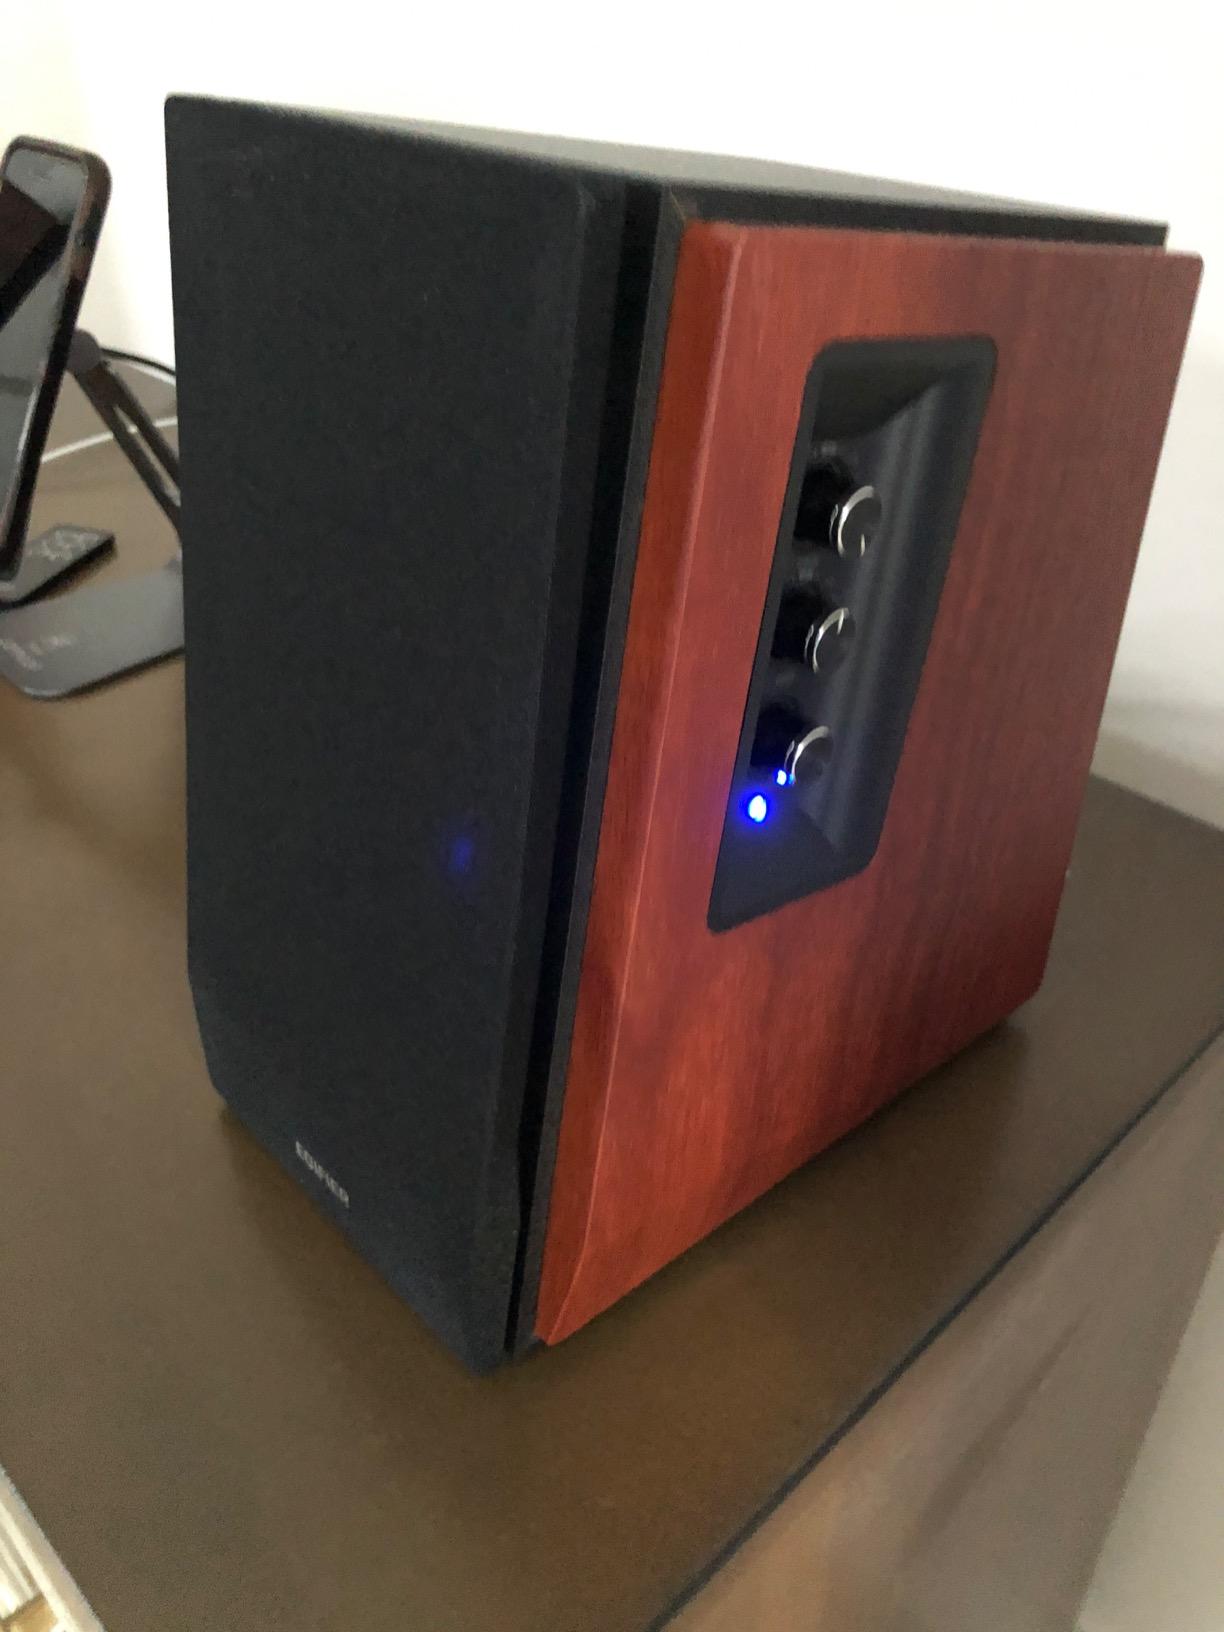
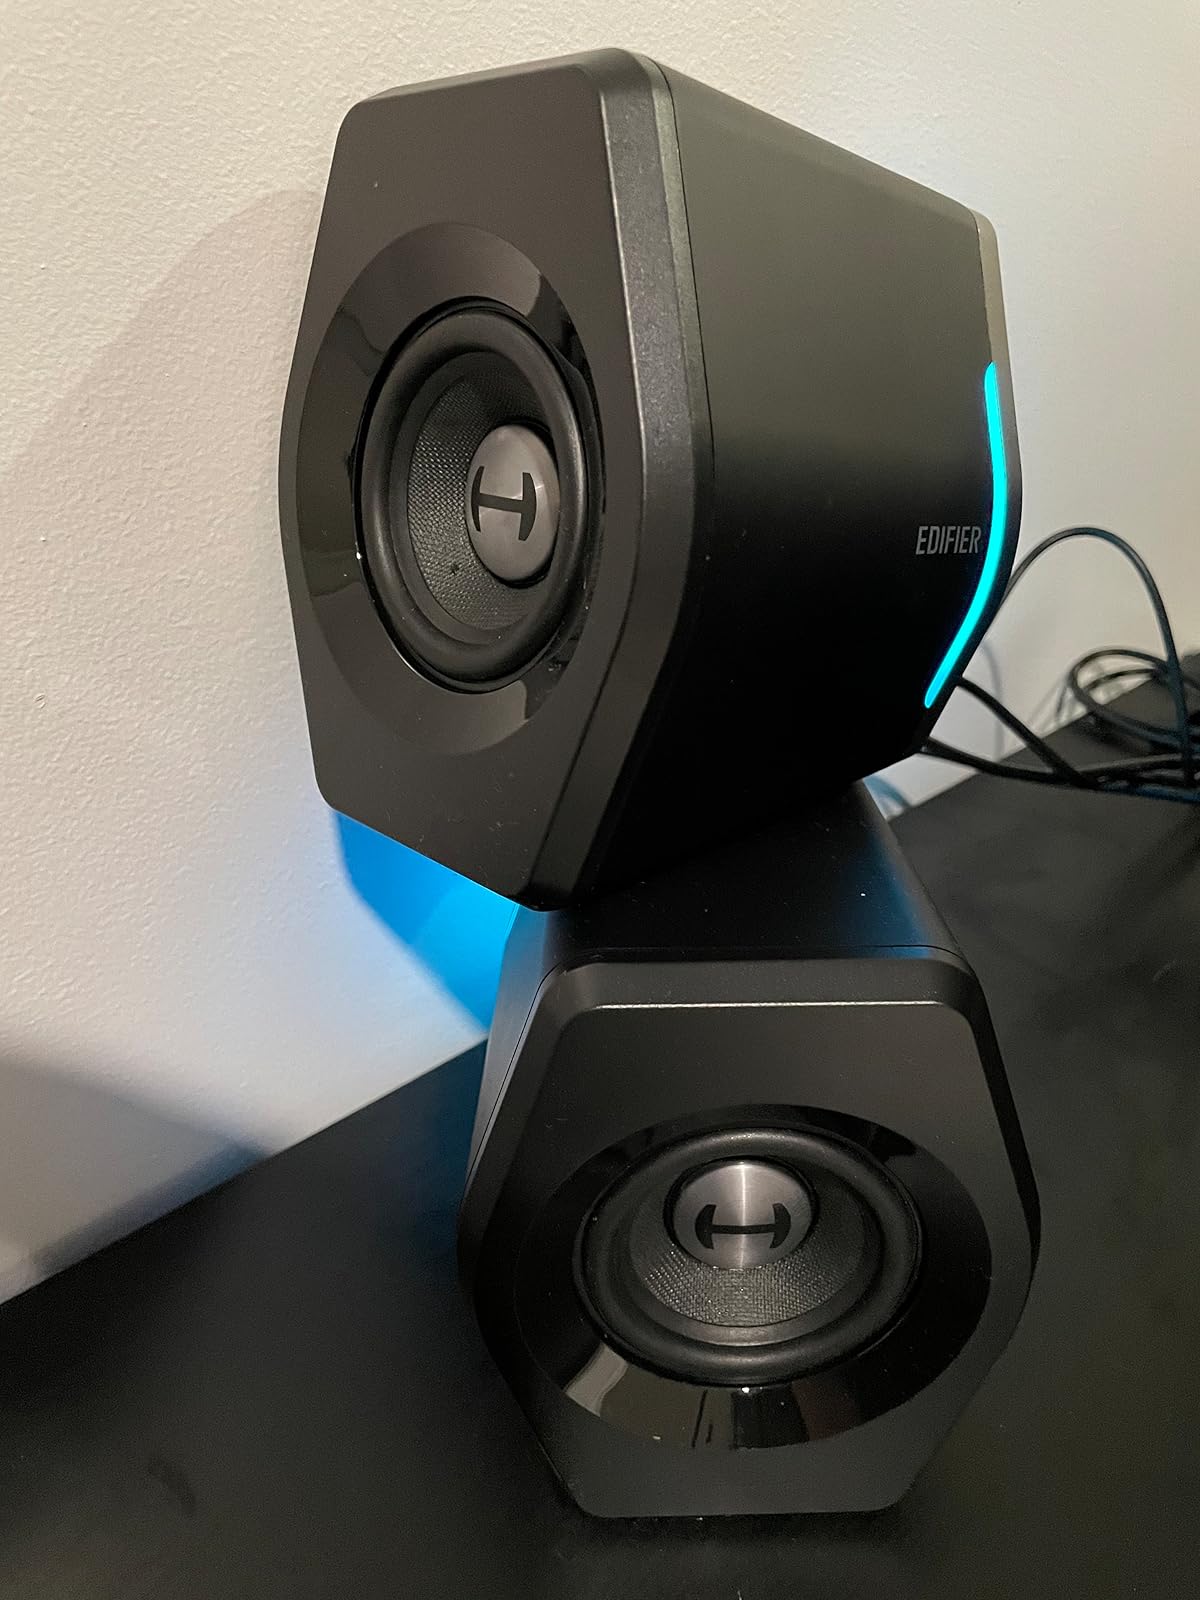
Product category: speaker
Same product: no